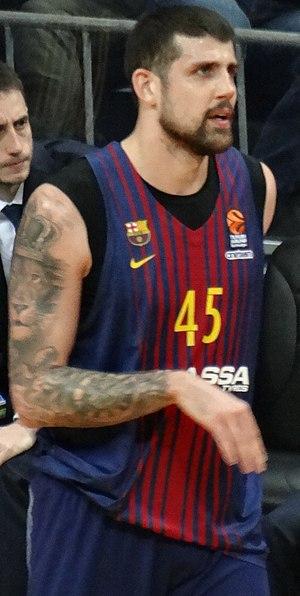
Adrien Moerman, né le 7 août 1988 à Fontenay-aux-Roses, est un joueur français de basket-ball. Il mesure 2,01 m et joue au poste d'ailier fort au sein du club turc de l'Anadolu Efes Spor Kulübü.